Białystok

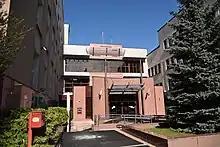
Podlaskie Voivodeship Office at Mickiewicza Street

The city of Białystok is divided into 29 administrative units, known in Polish as "osiedla". The first 27 of these were created on 25 October 2004. The 28th, Dojlidy Górne, was created by on 23 October 2006, out of three settlements which had been incorporated into the city: Dojlidy Górne, Kolonia Halickie, and Zagórki. A new district called Bagnówka was created at the beginning of 2021.